Coptic identity

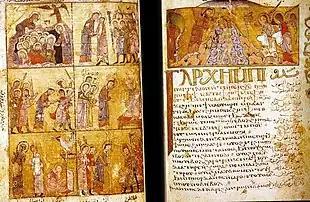
A 13th-century illuminated Bible in Coptic and Arabic

Conversions to Islam often offered significant economic relief from taxes such as the Jizya. Fiscal pressures are emphasized in historical sources such as the "History of the Patriarchs of Alexandria". Converts often adopted Arabic names while retaining fluency in Coptic. Despite this, Egypt remained majority Christian into the 10th century, with sources like al-Maqdisi noting that many areas of Upper Egypt had few or no Muslim communities.